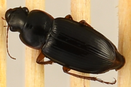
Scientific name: Harpalus paratus
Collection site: North Sterling NEON (STER), plot STER_033